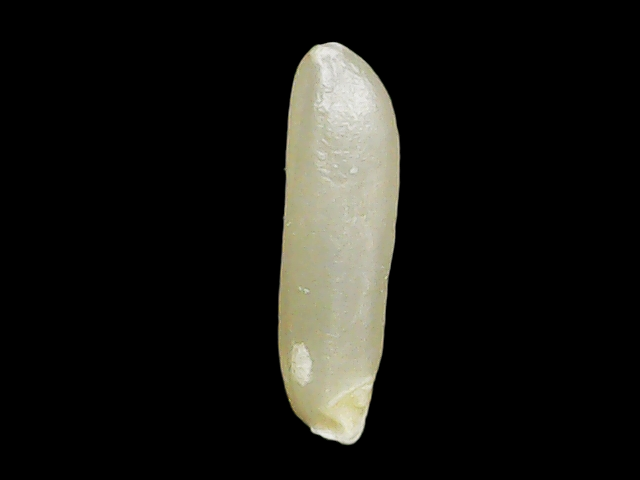
Rice variety: Binadhan14